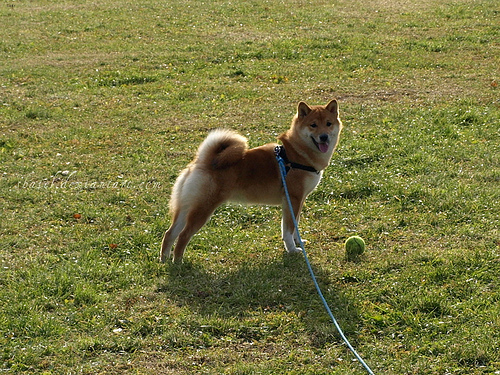
Animal: dog
Breed: shiba_inu